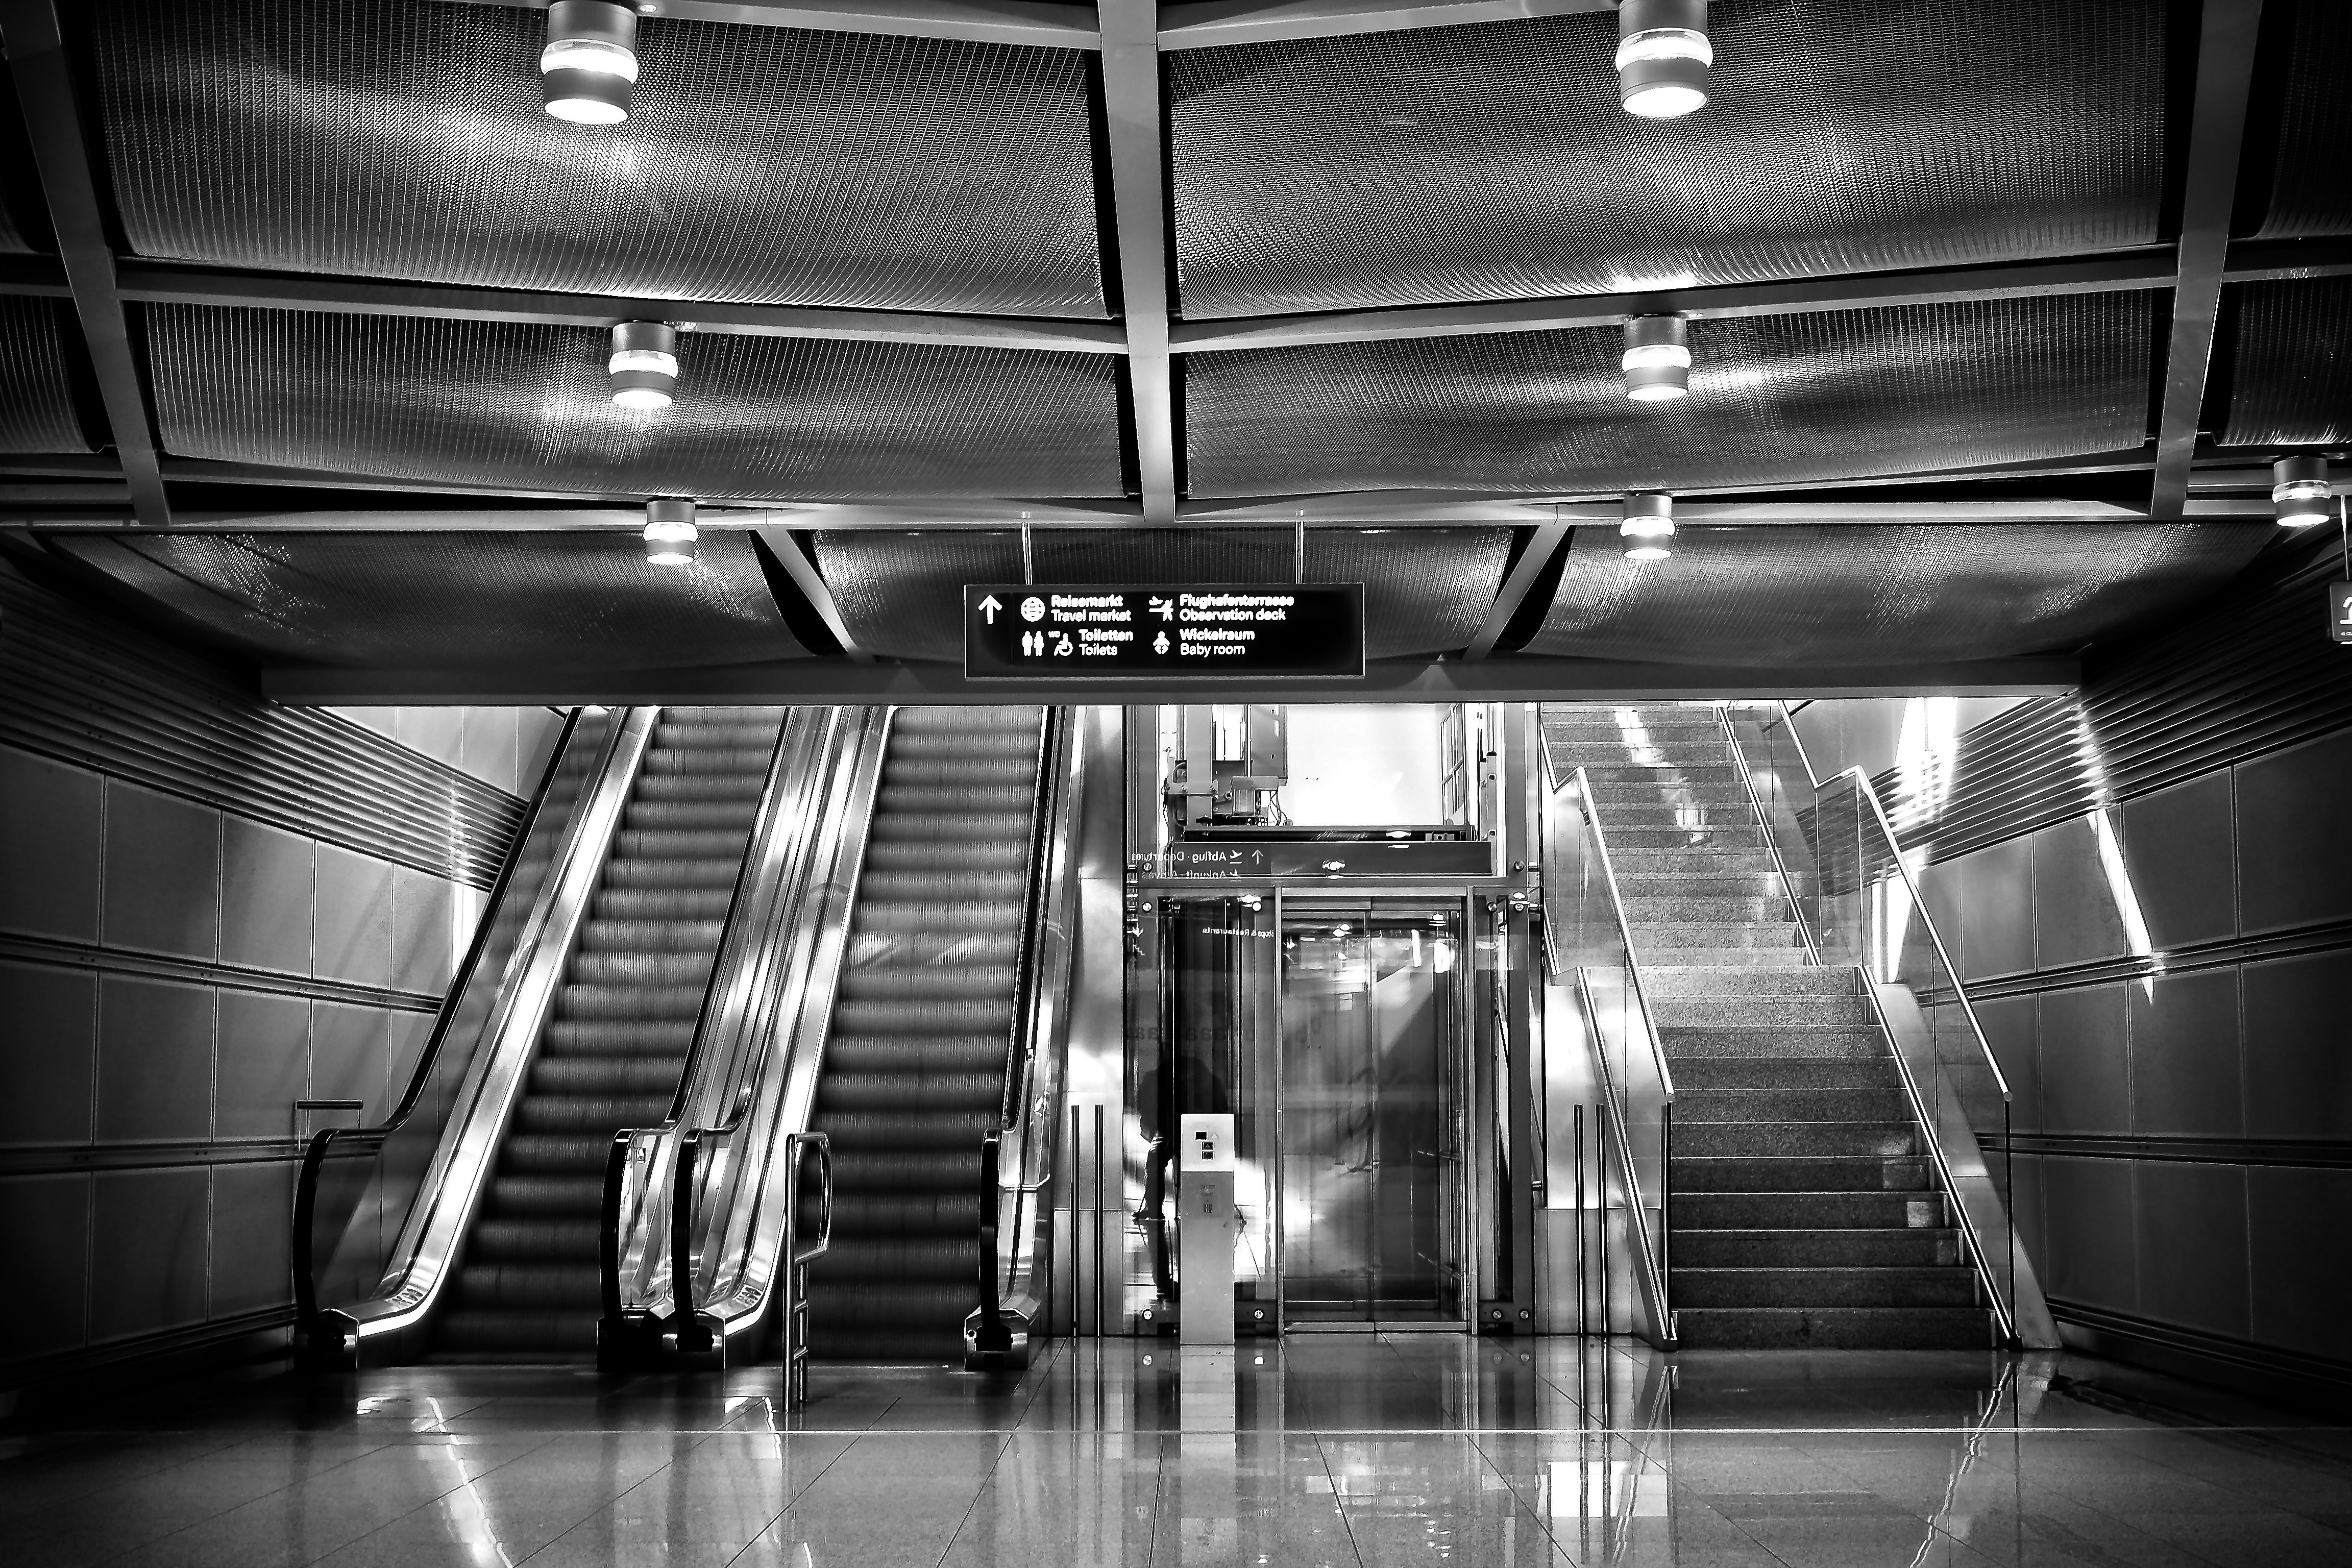
white, black, black and white, monochrome, escalator, light, transport, metropolitan area, monochrome photography, snapshot, symmetry, architecture, building, night, line, photography, metro station, metro, stairs, train station, city, public transport, style